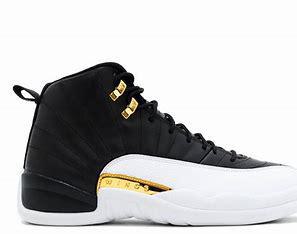
Brand: Jordan
Model: 12 Retro